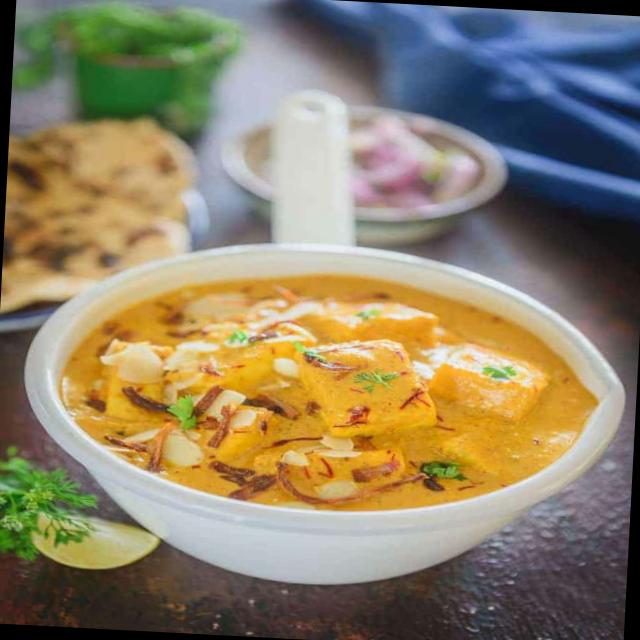
Dish: shahi_paneer